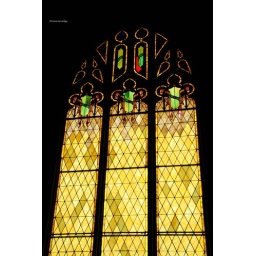
This church is a theater now . this glass was made in the early 1900's